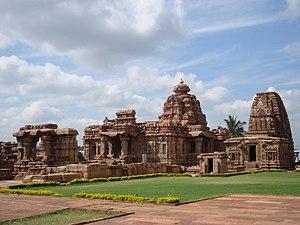
Pattadakal ou Pattadkal, dans l'État du Karnataka en Inde, est un site inscrit au patrimoine mondial de l'UNESCO pour ses temples de l'hindouisme, datant du VIIIᵉ siècle. De nombreuses infrastructures religieuses sont dédiées à Shiva; elles ont été construites par la dynastie Châlukya. Les temples qui subsistent actuellement témoignent d'expériences fondatrices dans l'architecture des temples hindous. Pattadakal était l'une des deux capitales châlukya avec Badami, une petite ville située à environ 40 km à l'Ouest. Le site voisin, de Aihole, appartient à la même période et permet des comparaisons avec l'art gupta.